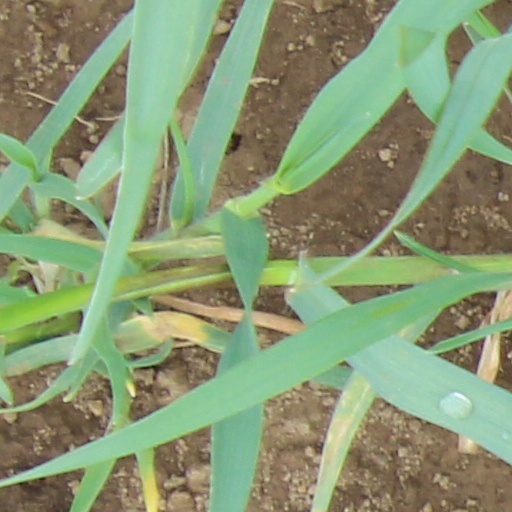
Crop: wheat